Fleabag

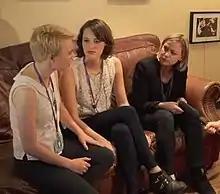
The women behind the Fleabag monologue interviewed at the Edinburgh Fringe Festival in 2013. Performer Phoebe Waller-Bridge is in the centre.

BBC Three was the original broadcast channel for the show with a repeat run broadcast on BBC Two between 21 August and 25 September 2016. The second series was broadcast on BBC One at the same time as being released on BBC Three, by this time only available online.